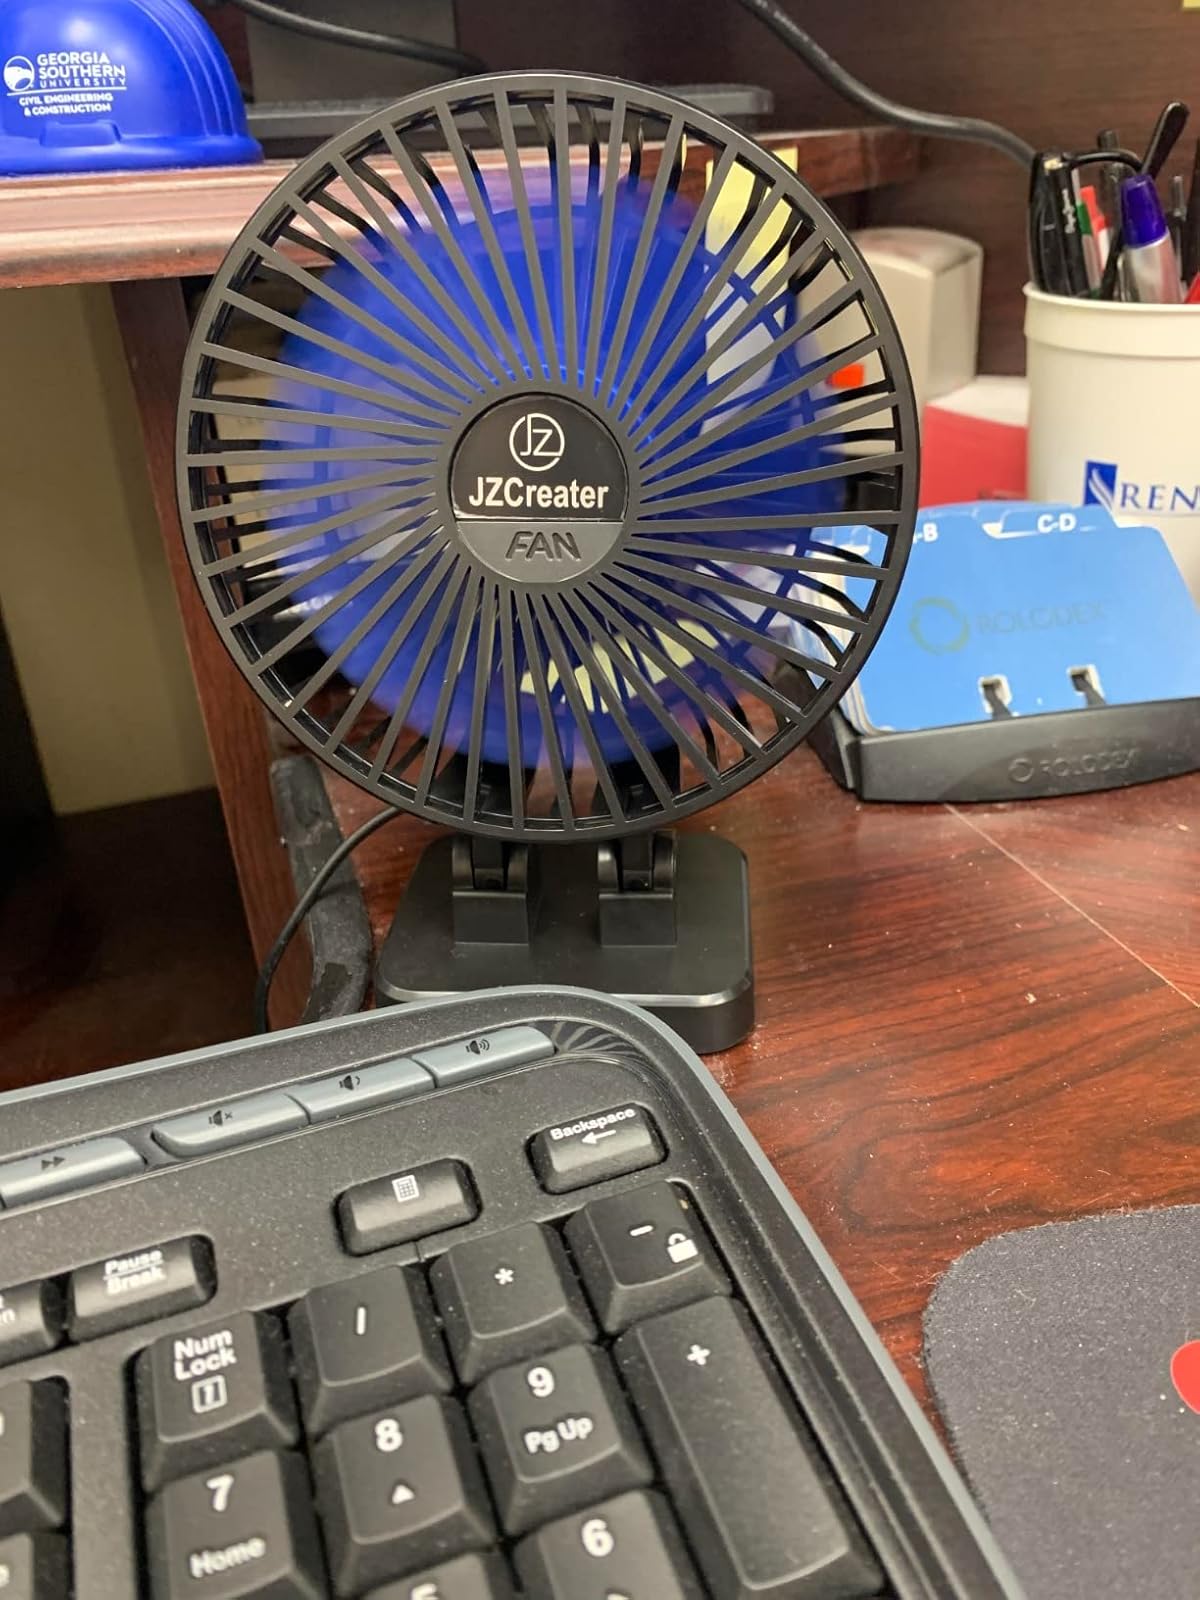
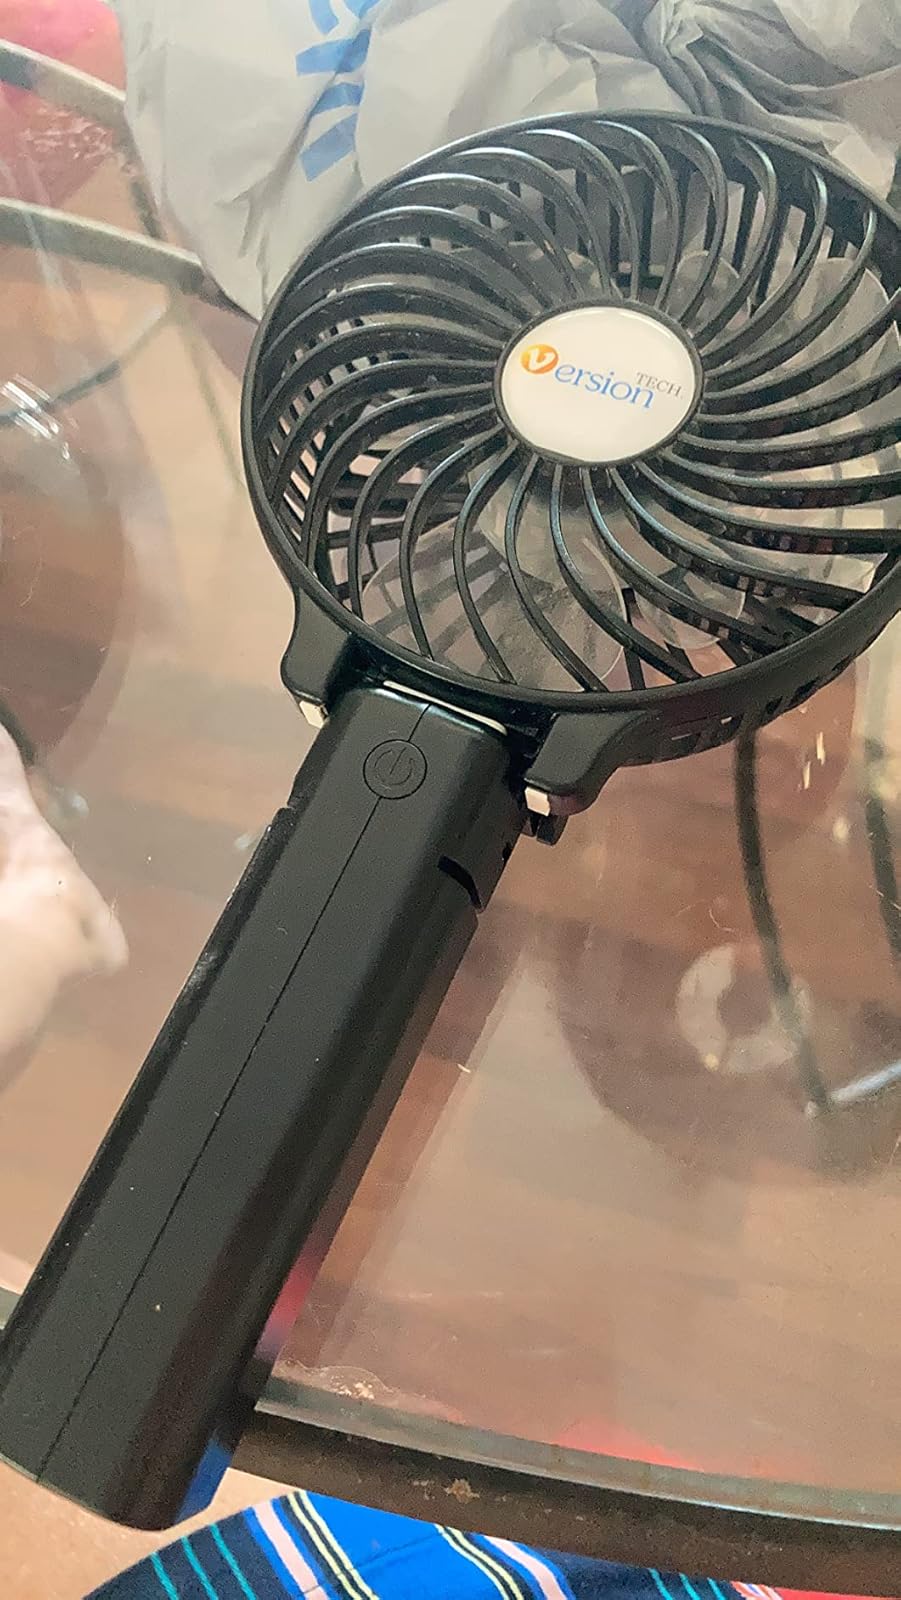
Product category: fan
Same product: no